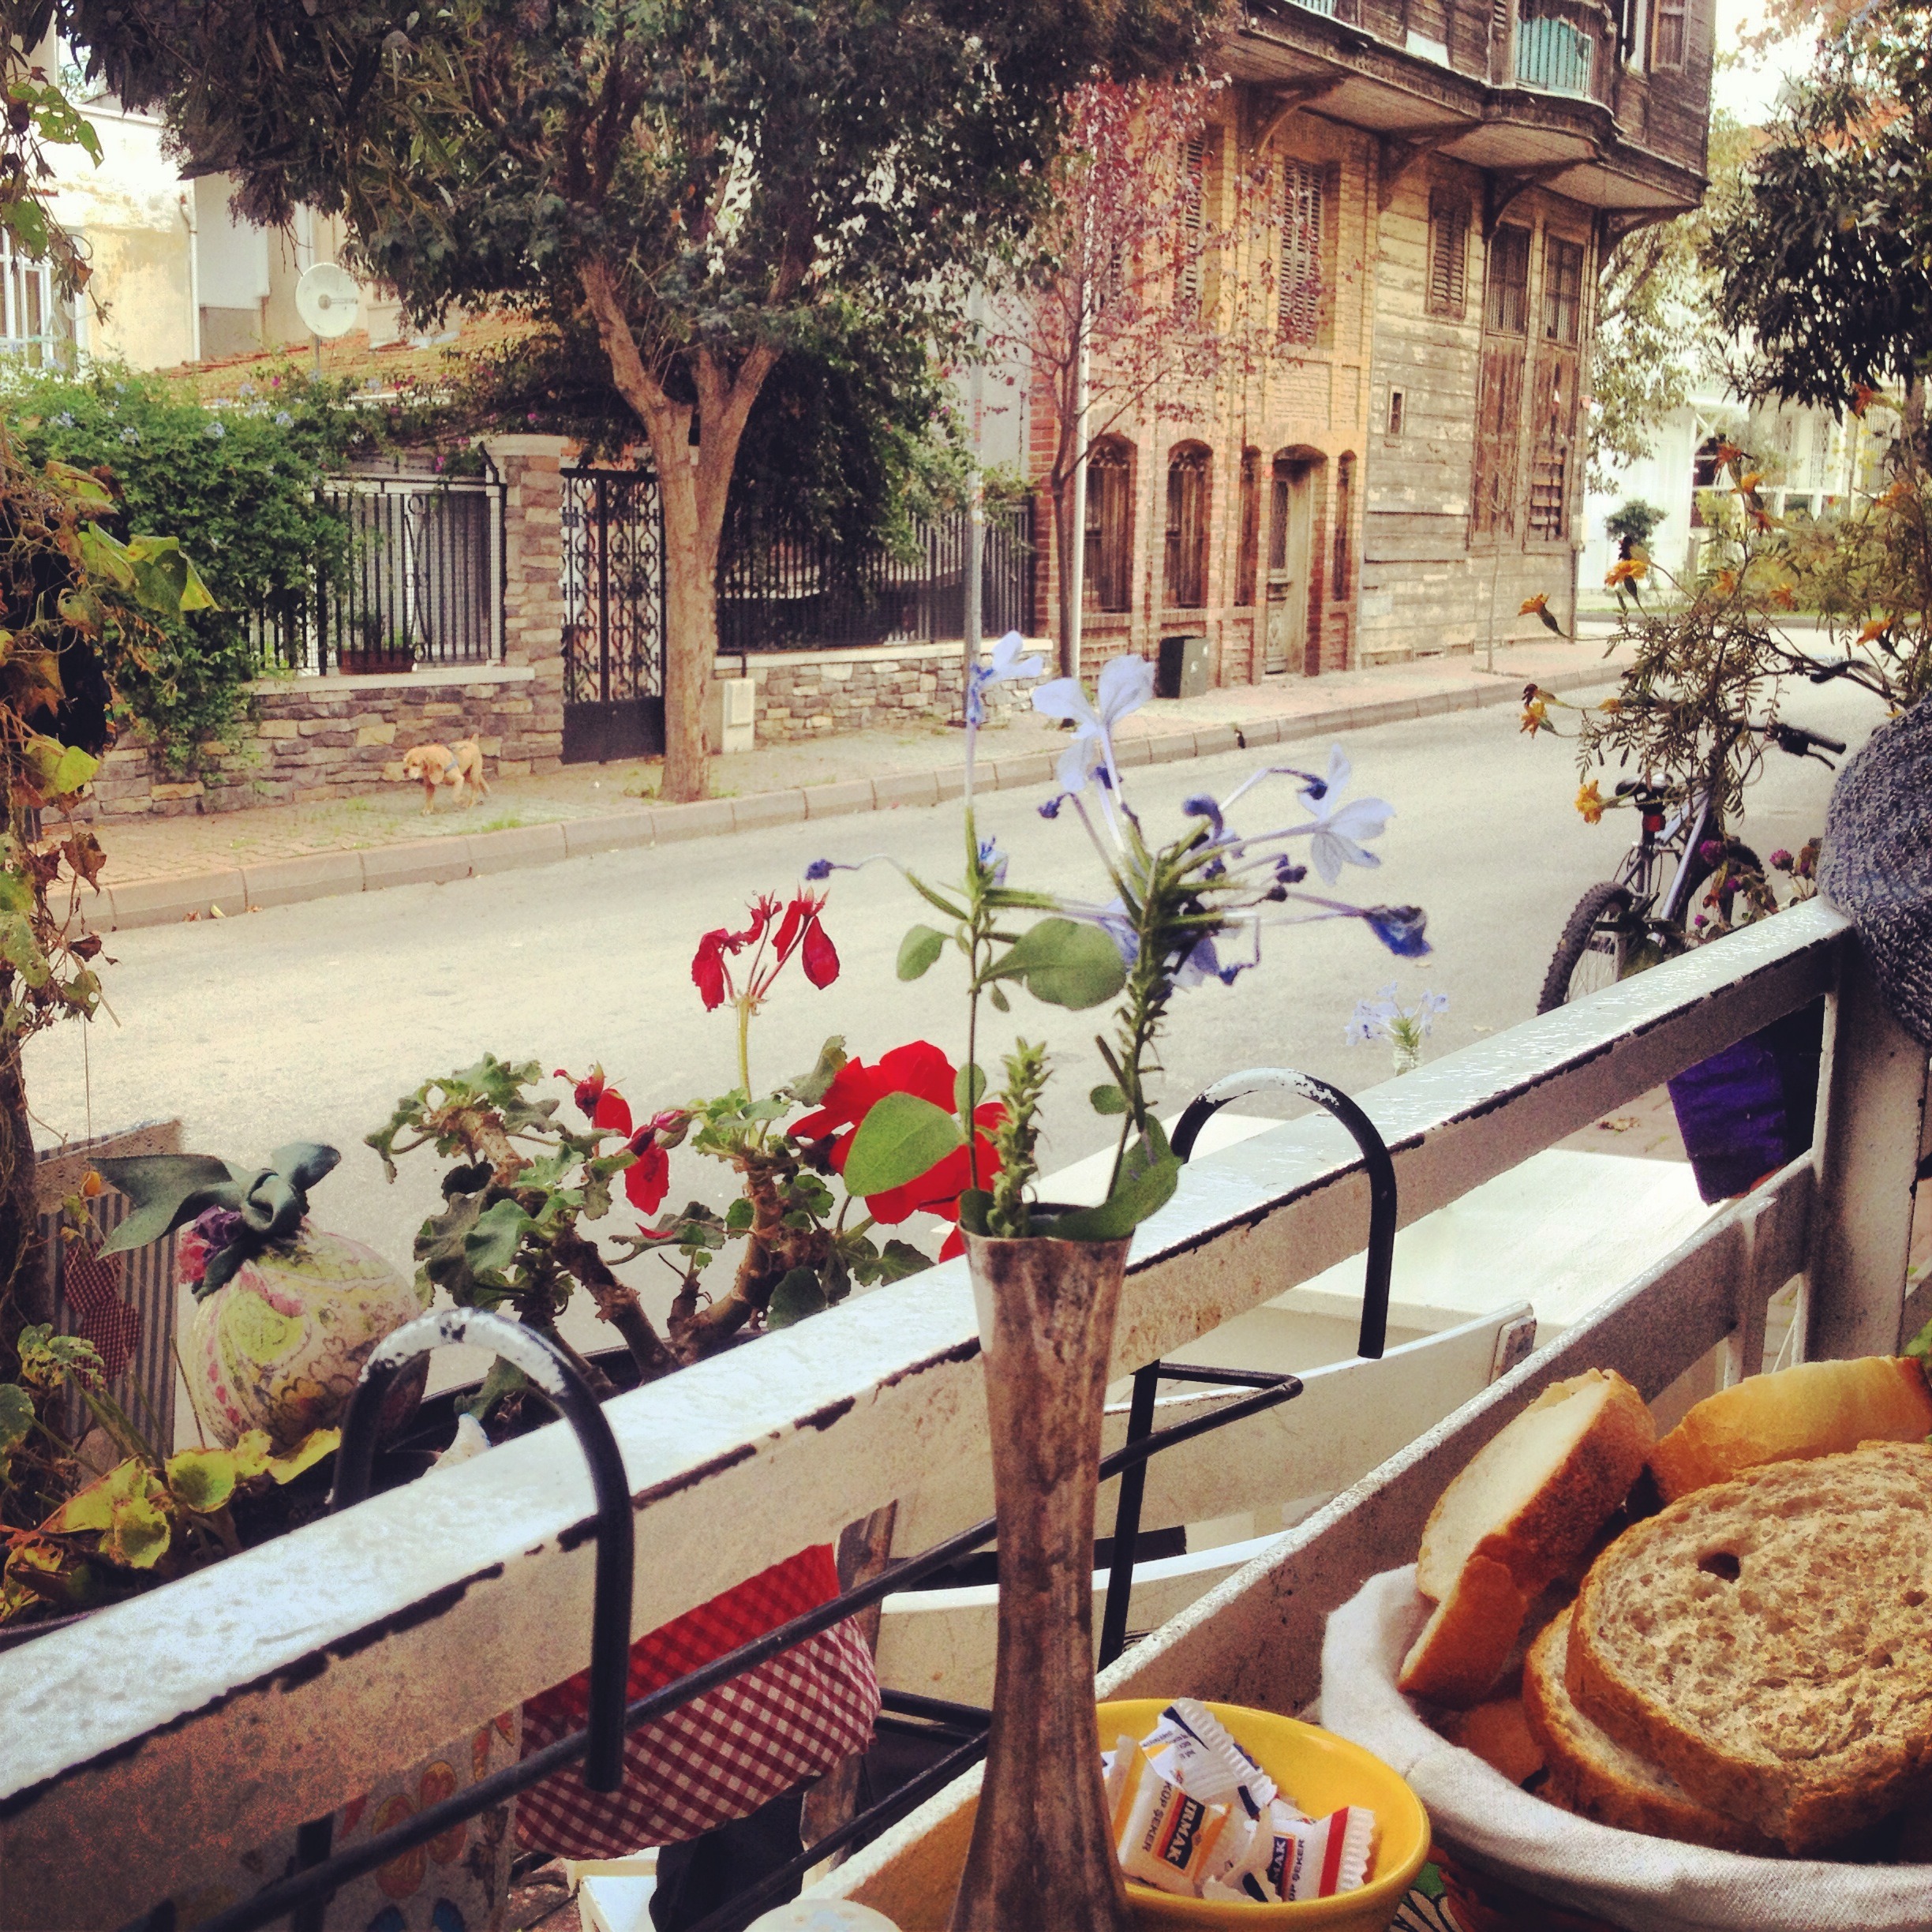
cafe, coffee, architecture, road, street, morning, flower, restaurant, home, meal, breakfast, courtyard, turkey, istanbul, yard